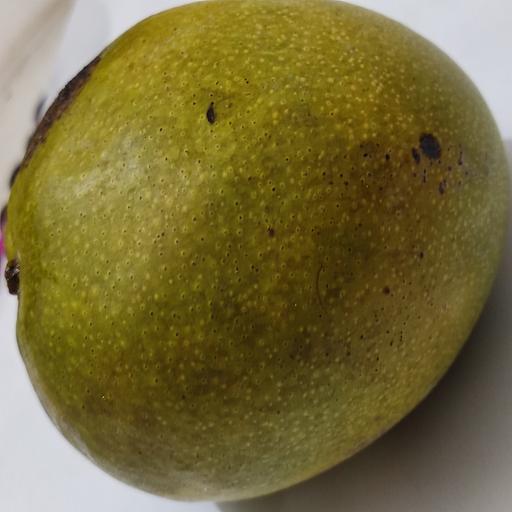
Crop type: Mango_Bari